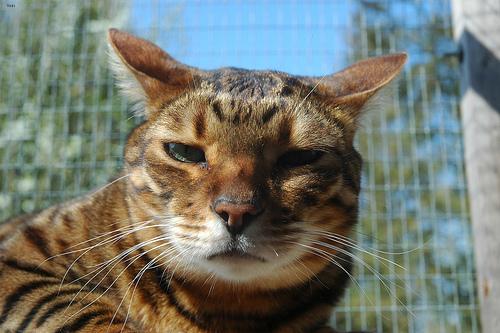
Breed: Bengal